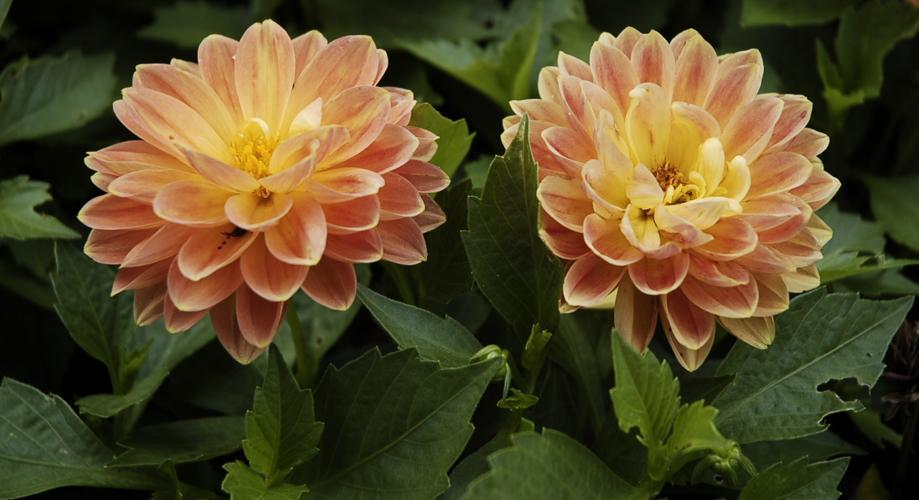
Label: pink-yellow dahlia?